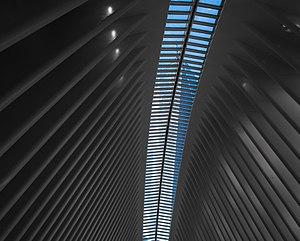
La station World Trade Center du PATH a ouvert pour la première fois le 19 juillet 1909 au terminal d'Hudson. Lorsque ce dernier a été rasé pour faire place au World Trade Center, une nouvelle station, ouverte en 1971, a été construite. Celle-ci a servi de terminus aux lignes reliant Newark et Hoboken au World Trade Center avant qu’elles ne soient détruites par les attentats du 11 septembre 2001. Une station temporaire a été construite, et a ouvert le 23 novembre 2003. Le nouvel ensemble architectural, conçu par Santiago Calatrava, est terminé depuis le 3 mars 2016. Après son inauguration, c'est au tour de la galerie commerciale, comprenant plusieurs enseignes prestigieuses, d'ouvrir en août 2016.